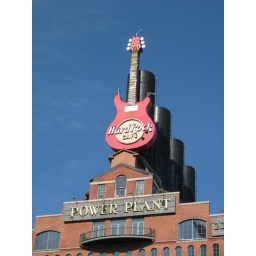
hard rock sign in baltimore, md